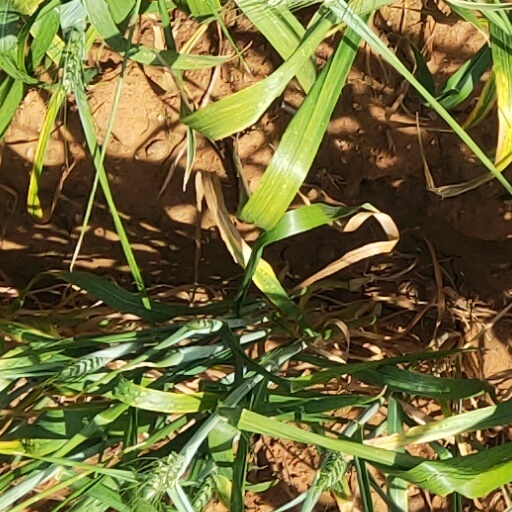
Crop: wheat